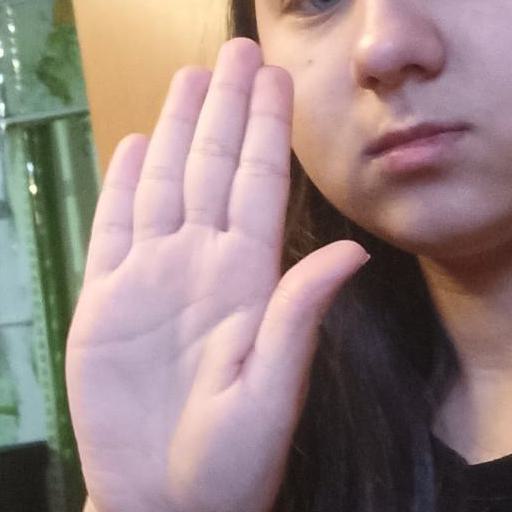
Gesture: stop